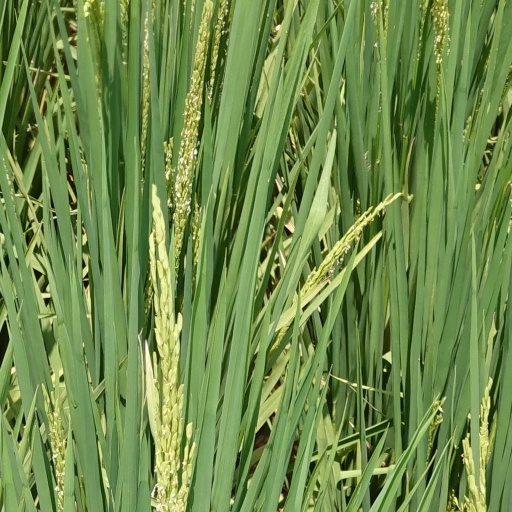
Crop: rice